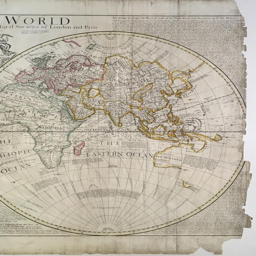
a map of the world - picture